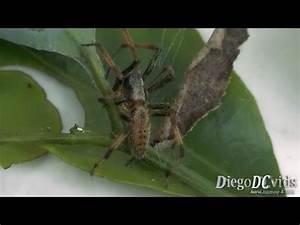
spider